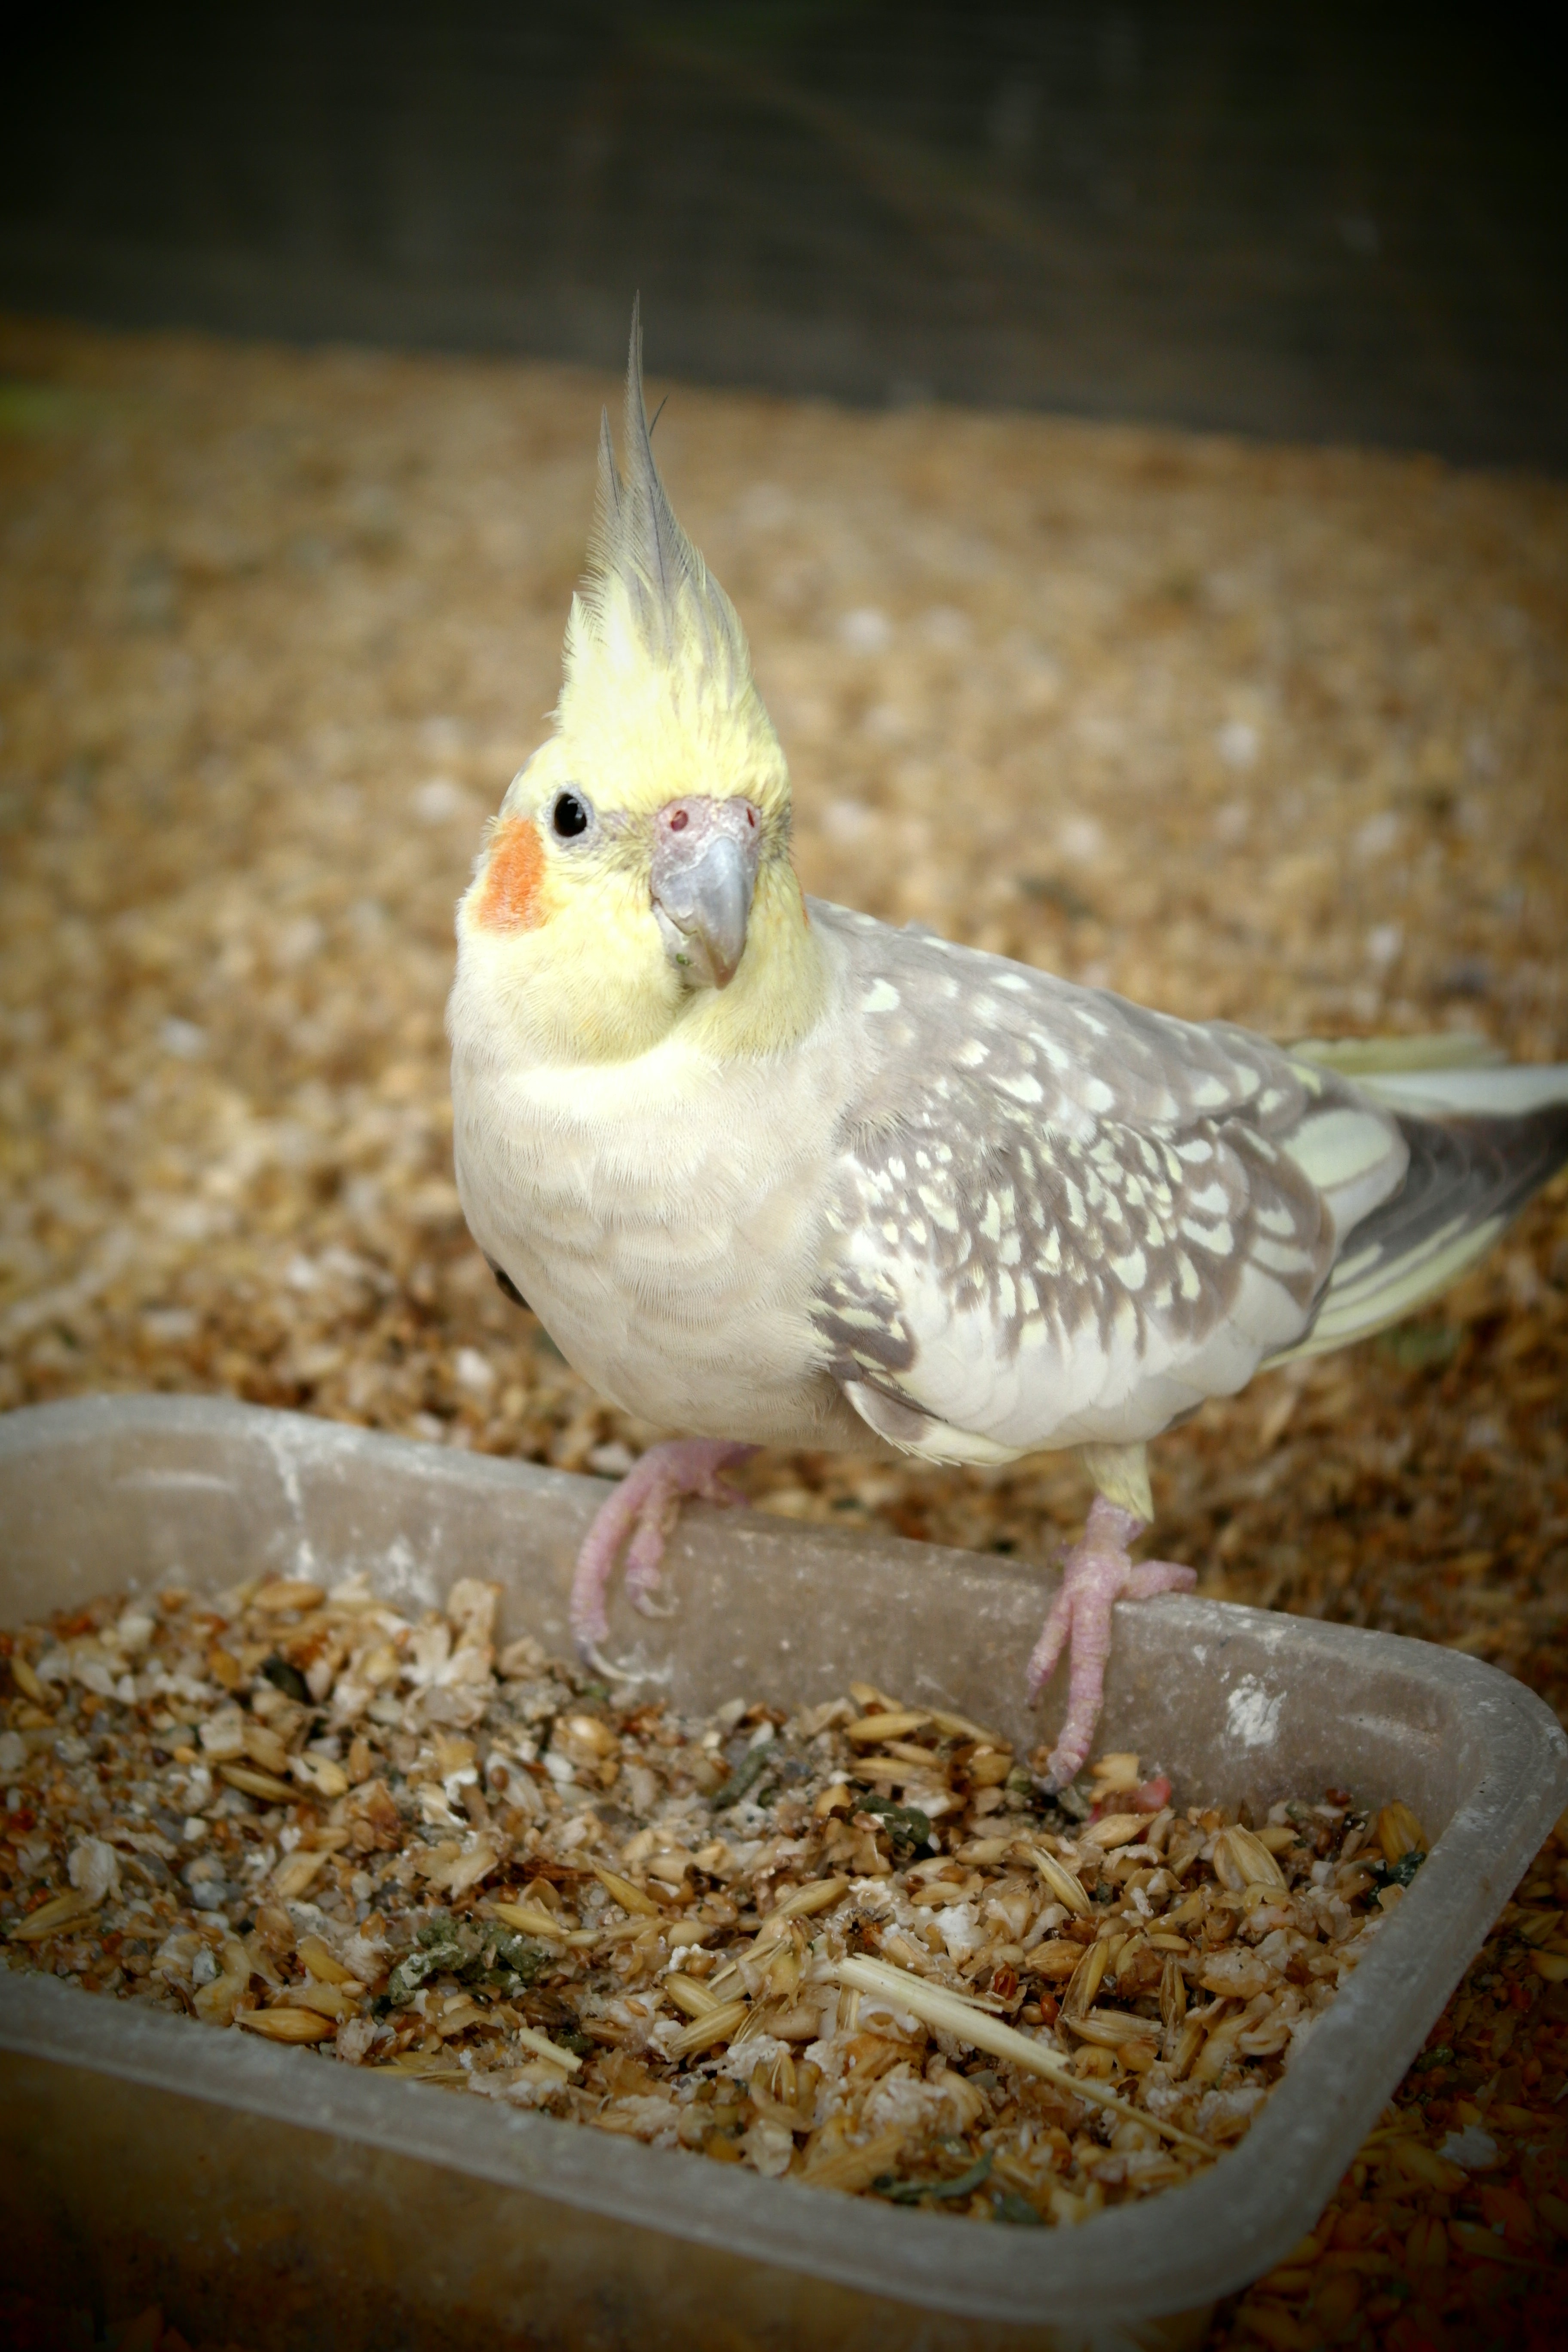
bird, animal, pet, beak, fauna, feeding, vertebrate, parrot, finch, parakeet, cockatiel, cockatoo, perching bird, common pet parakeet